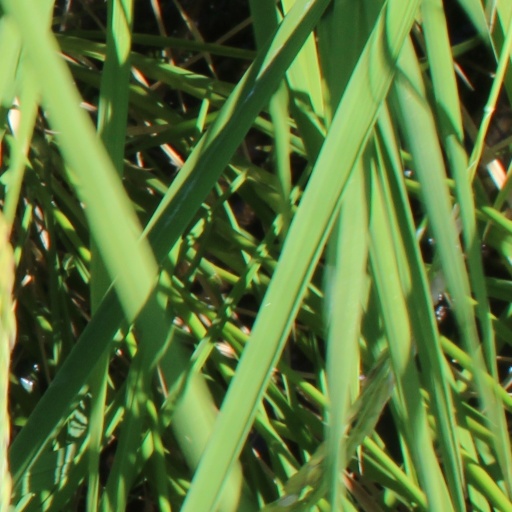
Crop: rice